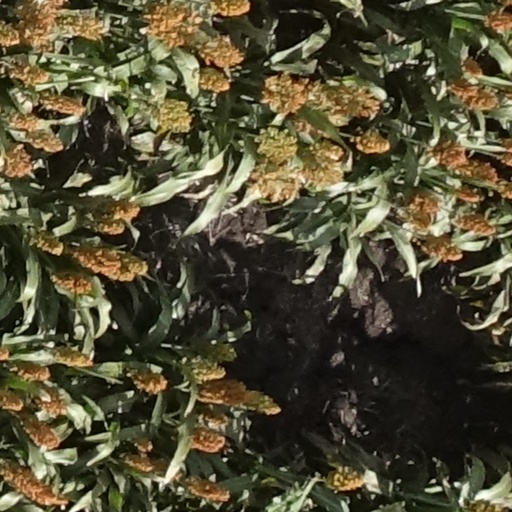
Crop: sorghum